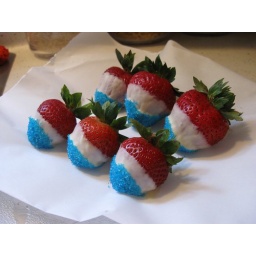
I made these to celebrate the Fourth of July! Strawberries dipped in white candy melts, then dipped in blue sugar.